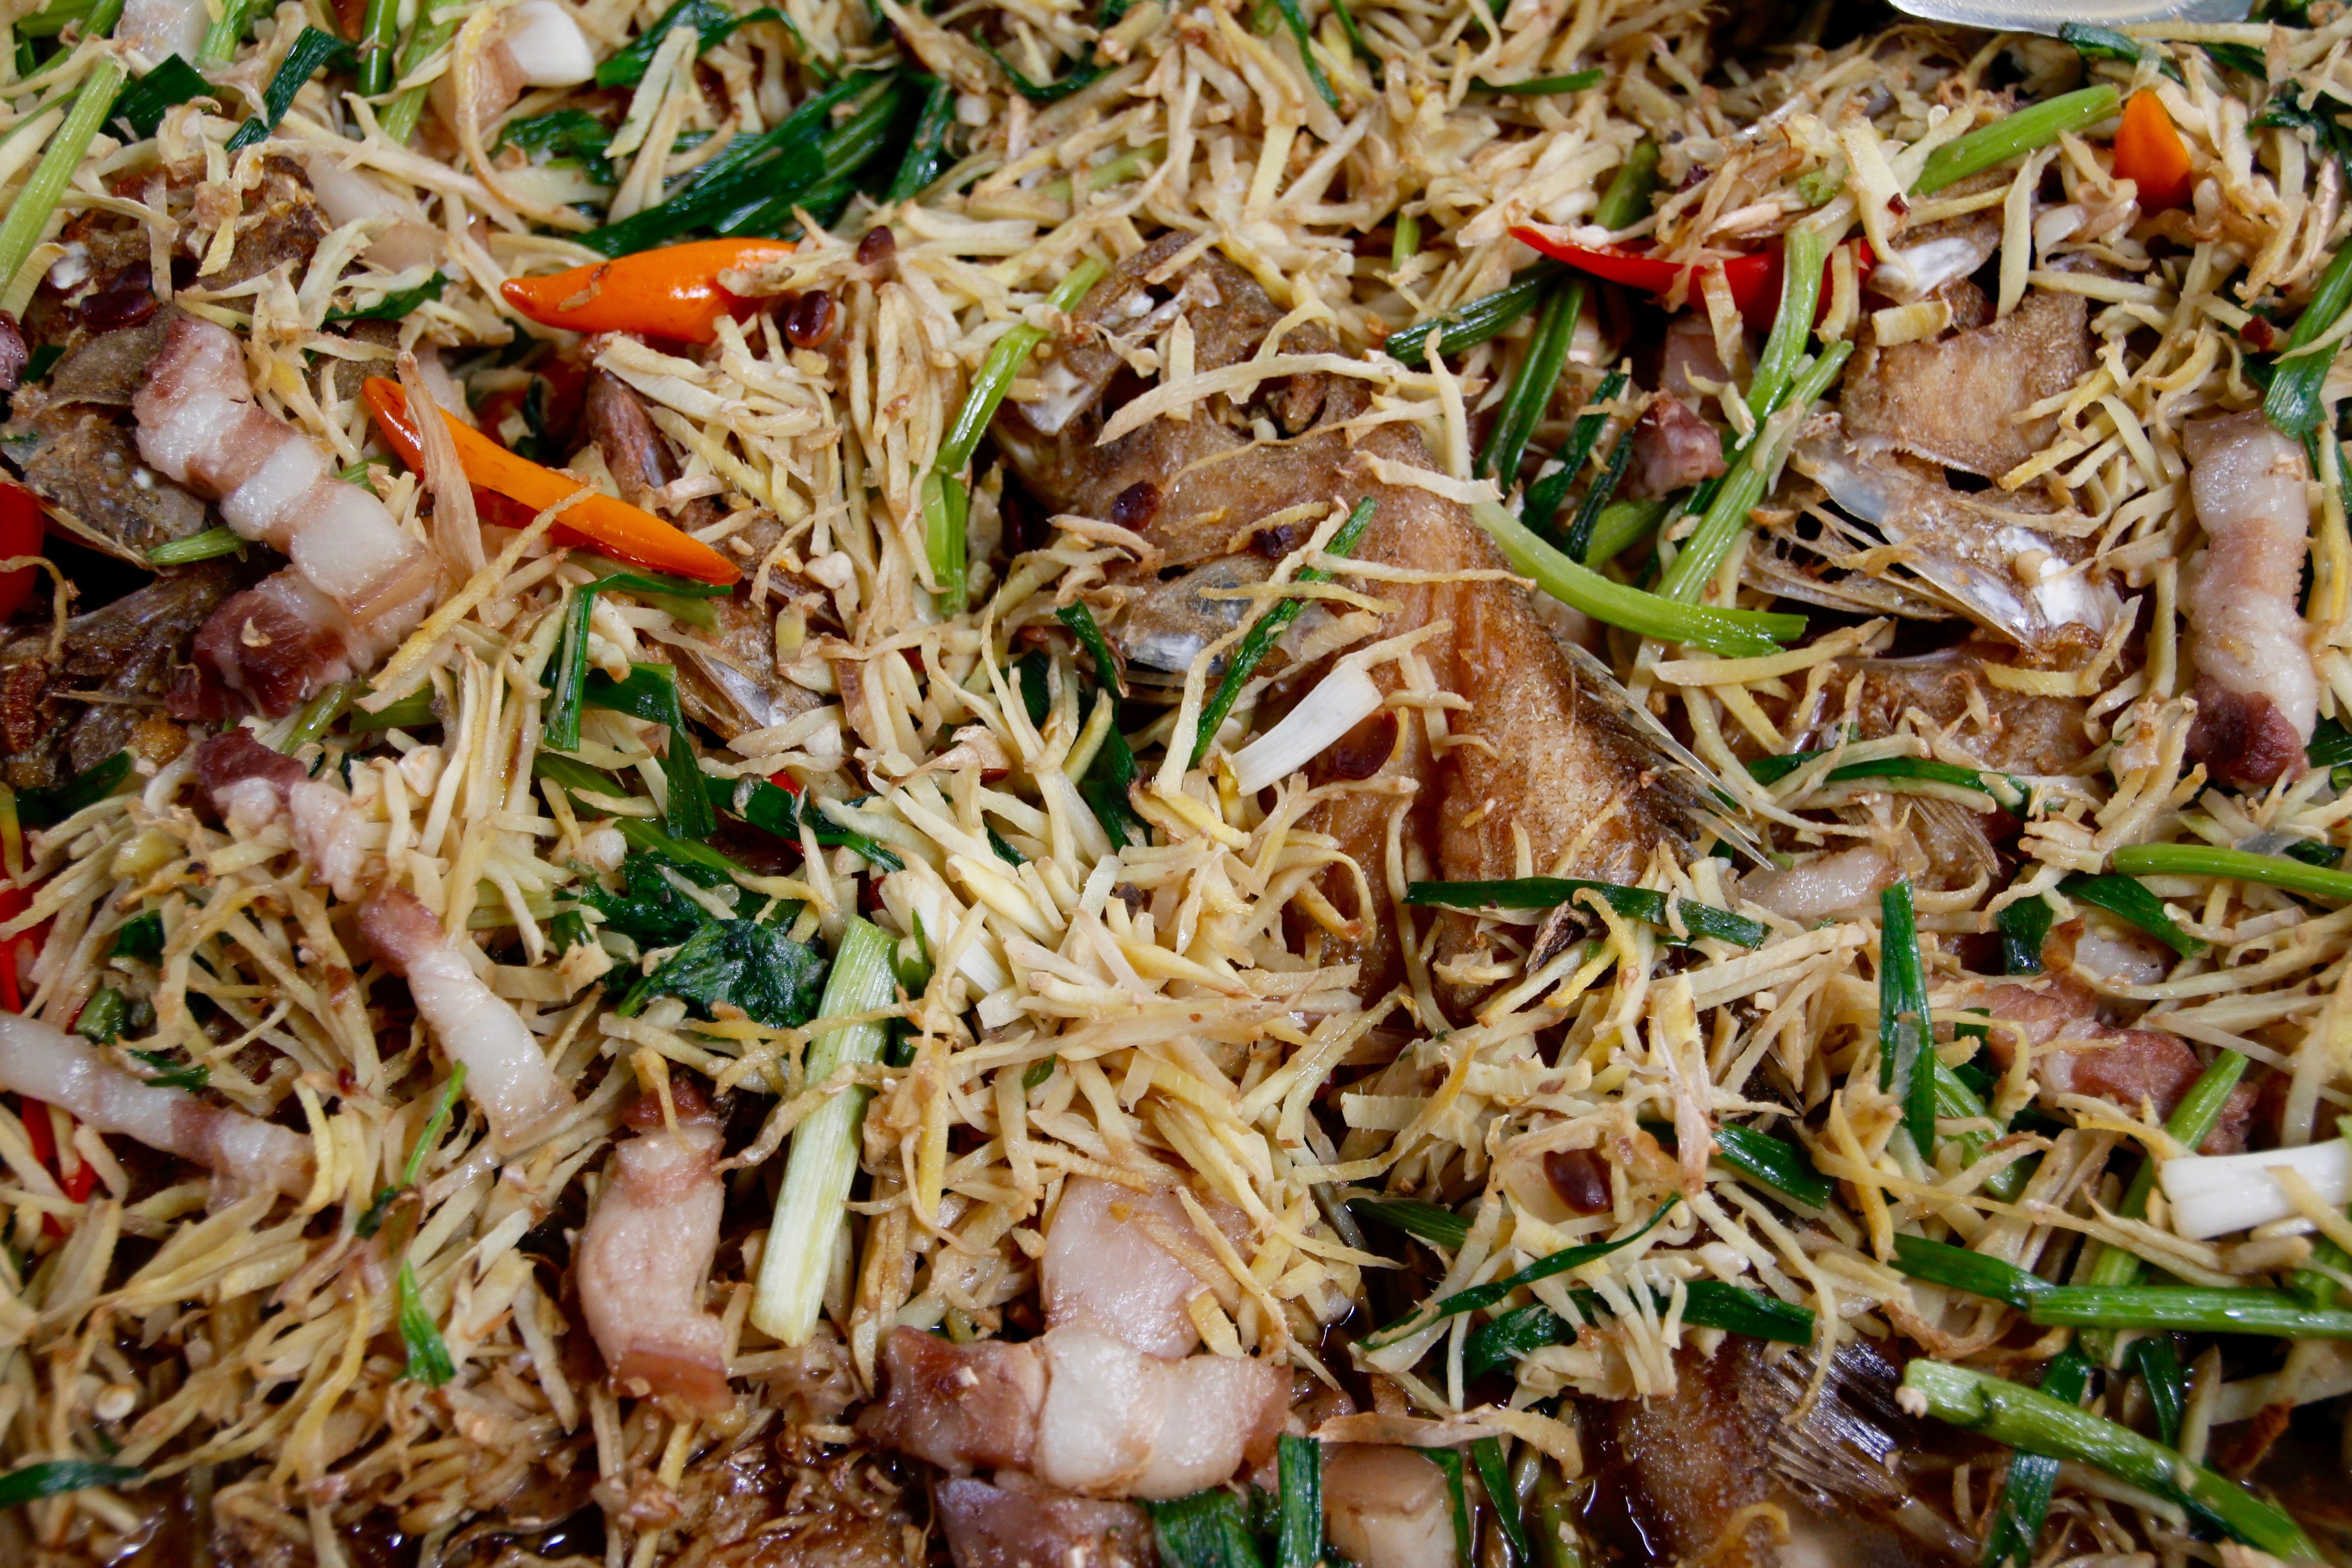
feed, dish, food, green, spice, produce, crop, kitchen, healthy, eat, cuisine, delicious, pan, season, cook, asian food, noodles, nutrition, vegetables, vegan, court, vitamins, herbs, ingredients, aromatic, cauliflower, bean sprouts, pad thai, thai food, cooking ingredients, chinese noodles, pancit, chow mein, yakisoba, fried noodles, southeast asian food